John Low (East India Company officer)

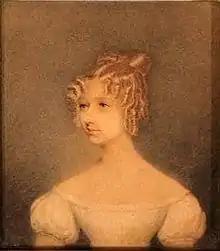
Augusta Shakespear (1826)

In 1829, Low married Augusta Shakespear, second daughter of John Talbot Shakespear, Bengal civil service, and sister of Sir Richmond Shakespear, one of Low's assistants at Lucknow. They had four sons and five daughters: